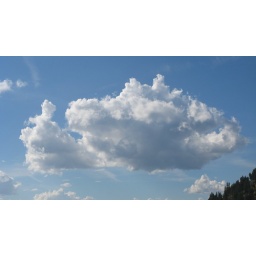
Big clouds in a blue Idaho sky.